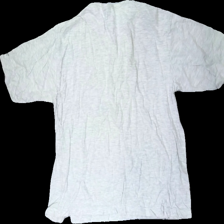
View: back
Type: T-shirt
Category: Unisex
Brand: Missing
Colors: Grey
Material: 100% cotton
Pattern: Logo print
Cut: Regular
Size: L
Season: All
Stains: Major
Damage: fläckar
Damage location: middle center
Damage 2: fläckar
Damage 2 location: bottom center
Damage 3: sned söm
Damage 3 location: bottom right
Price range: <50
Recommended usage: Export
Description: grå t-shirt med knappar fram och reklamlogga på högra armen. många fläckar på framsidan. sned söm på högra sidan.
Comment: märket kan ej avläsas på lappen